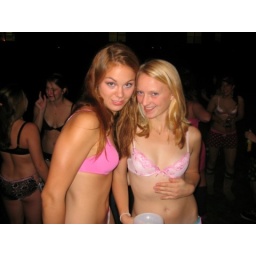
girls in pink